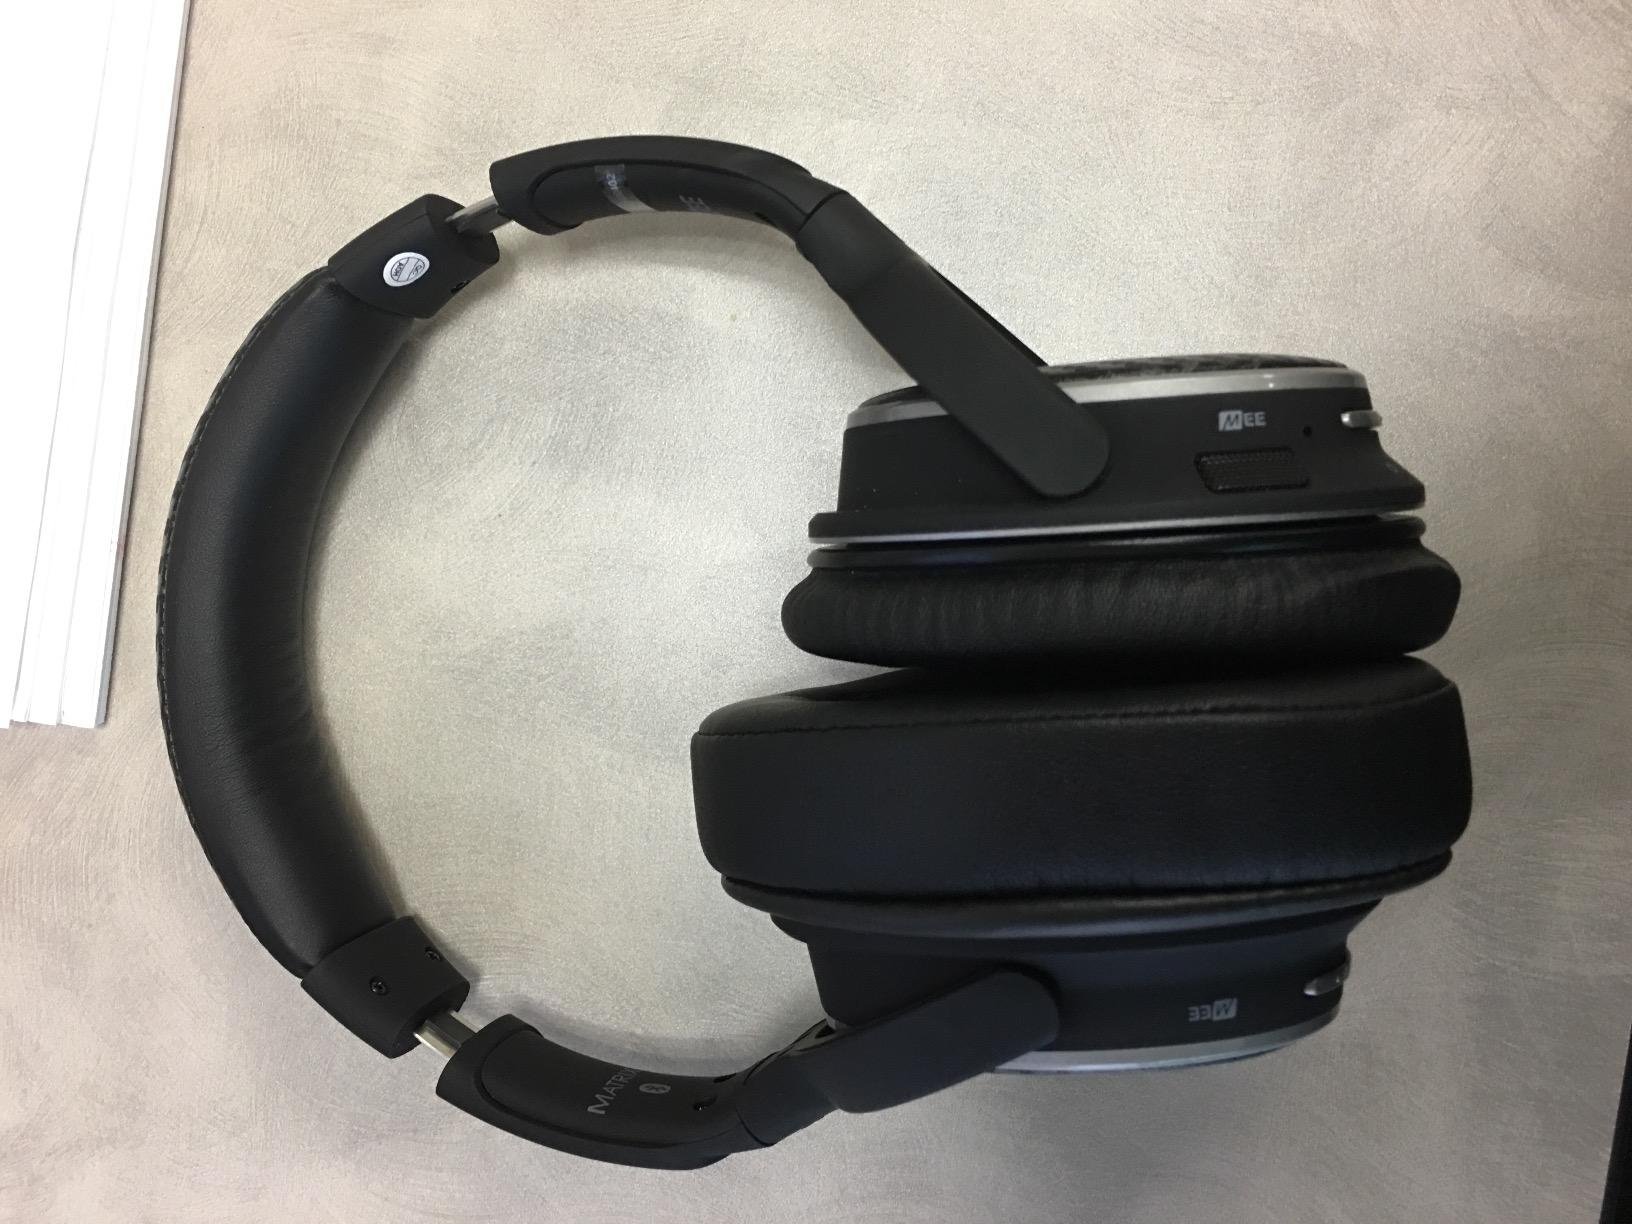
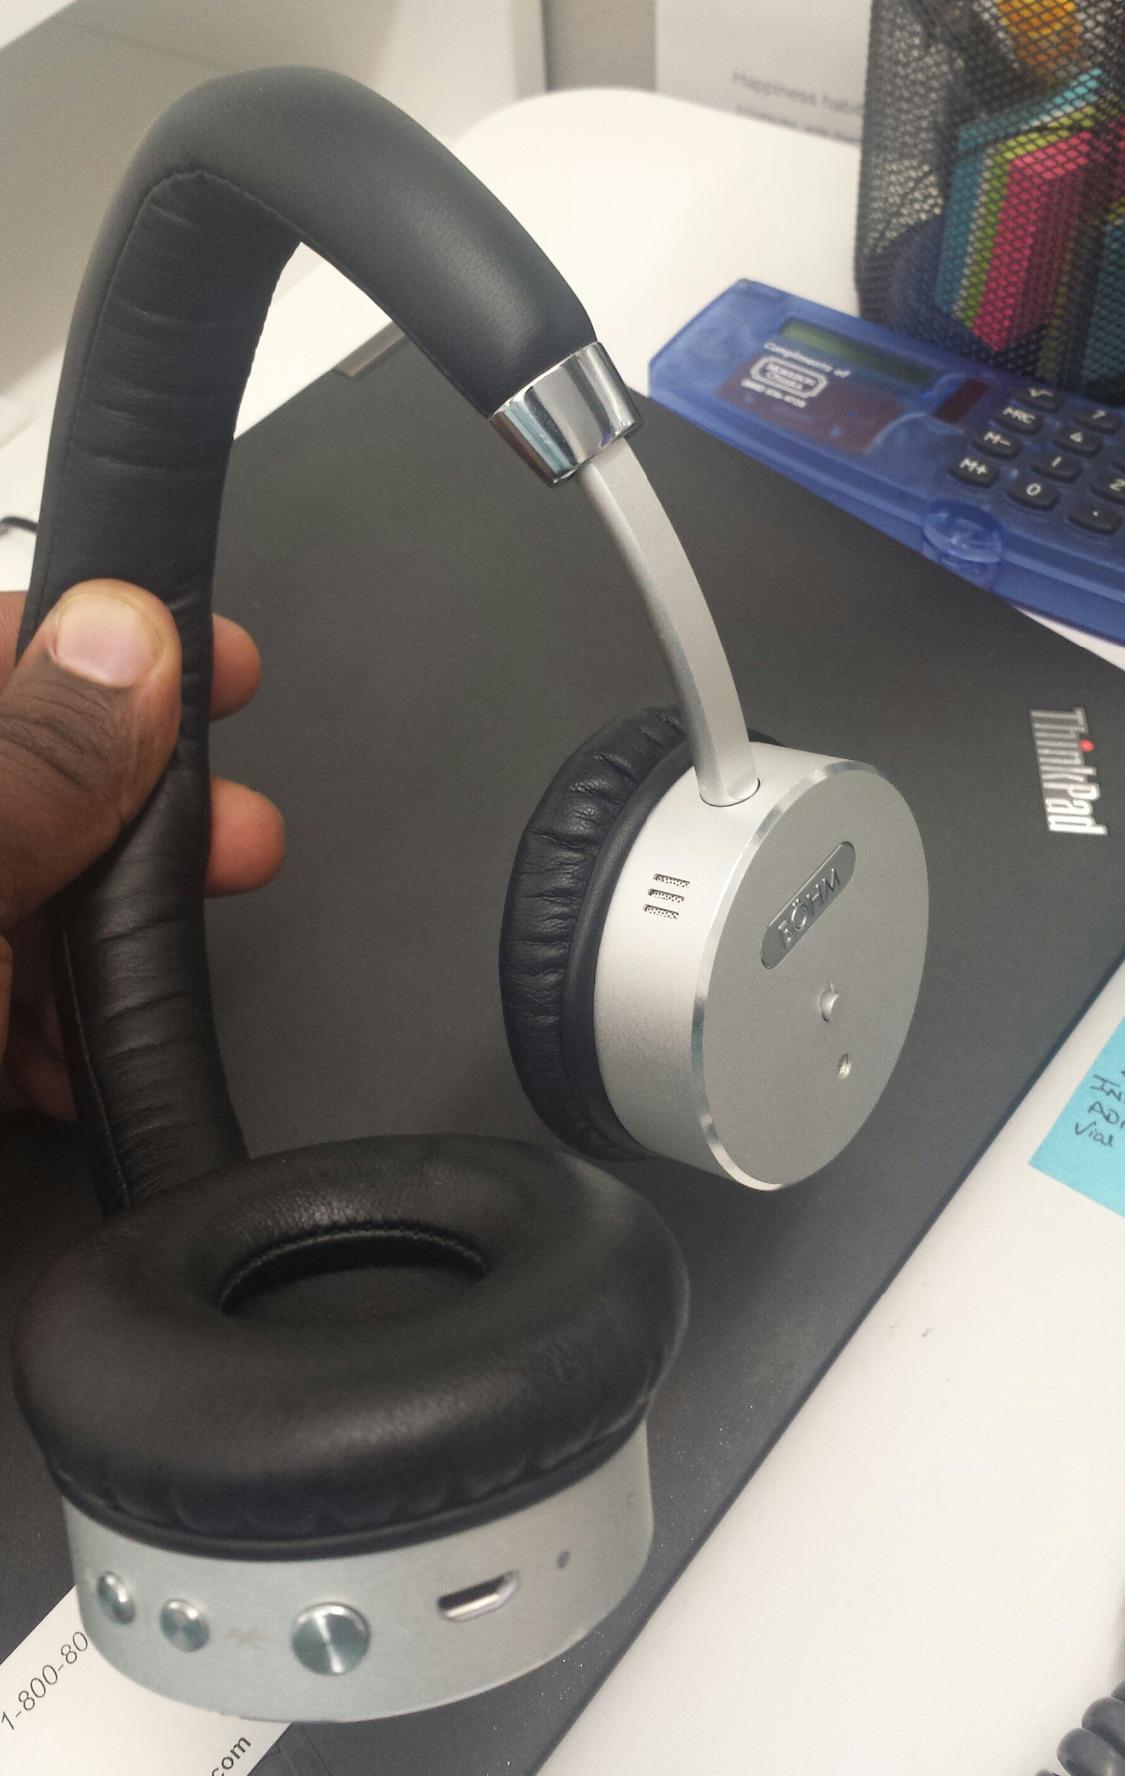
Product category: headphones
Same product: no